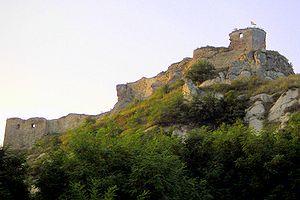
Sirok est un village et une commune du comitat de Heves en Hongrie.